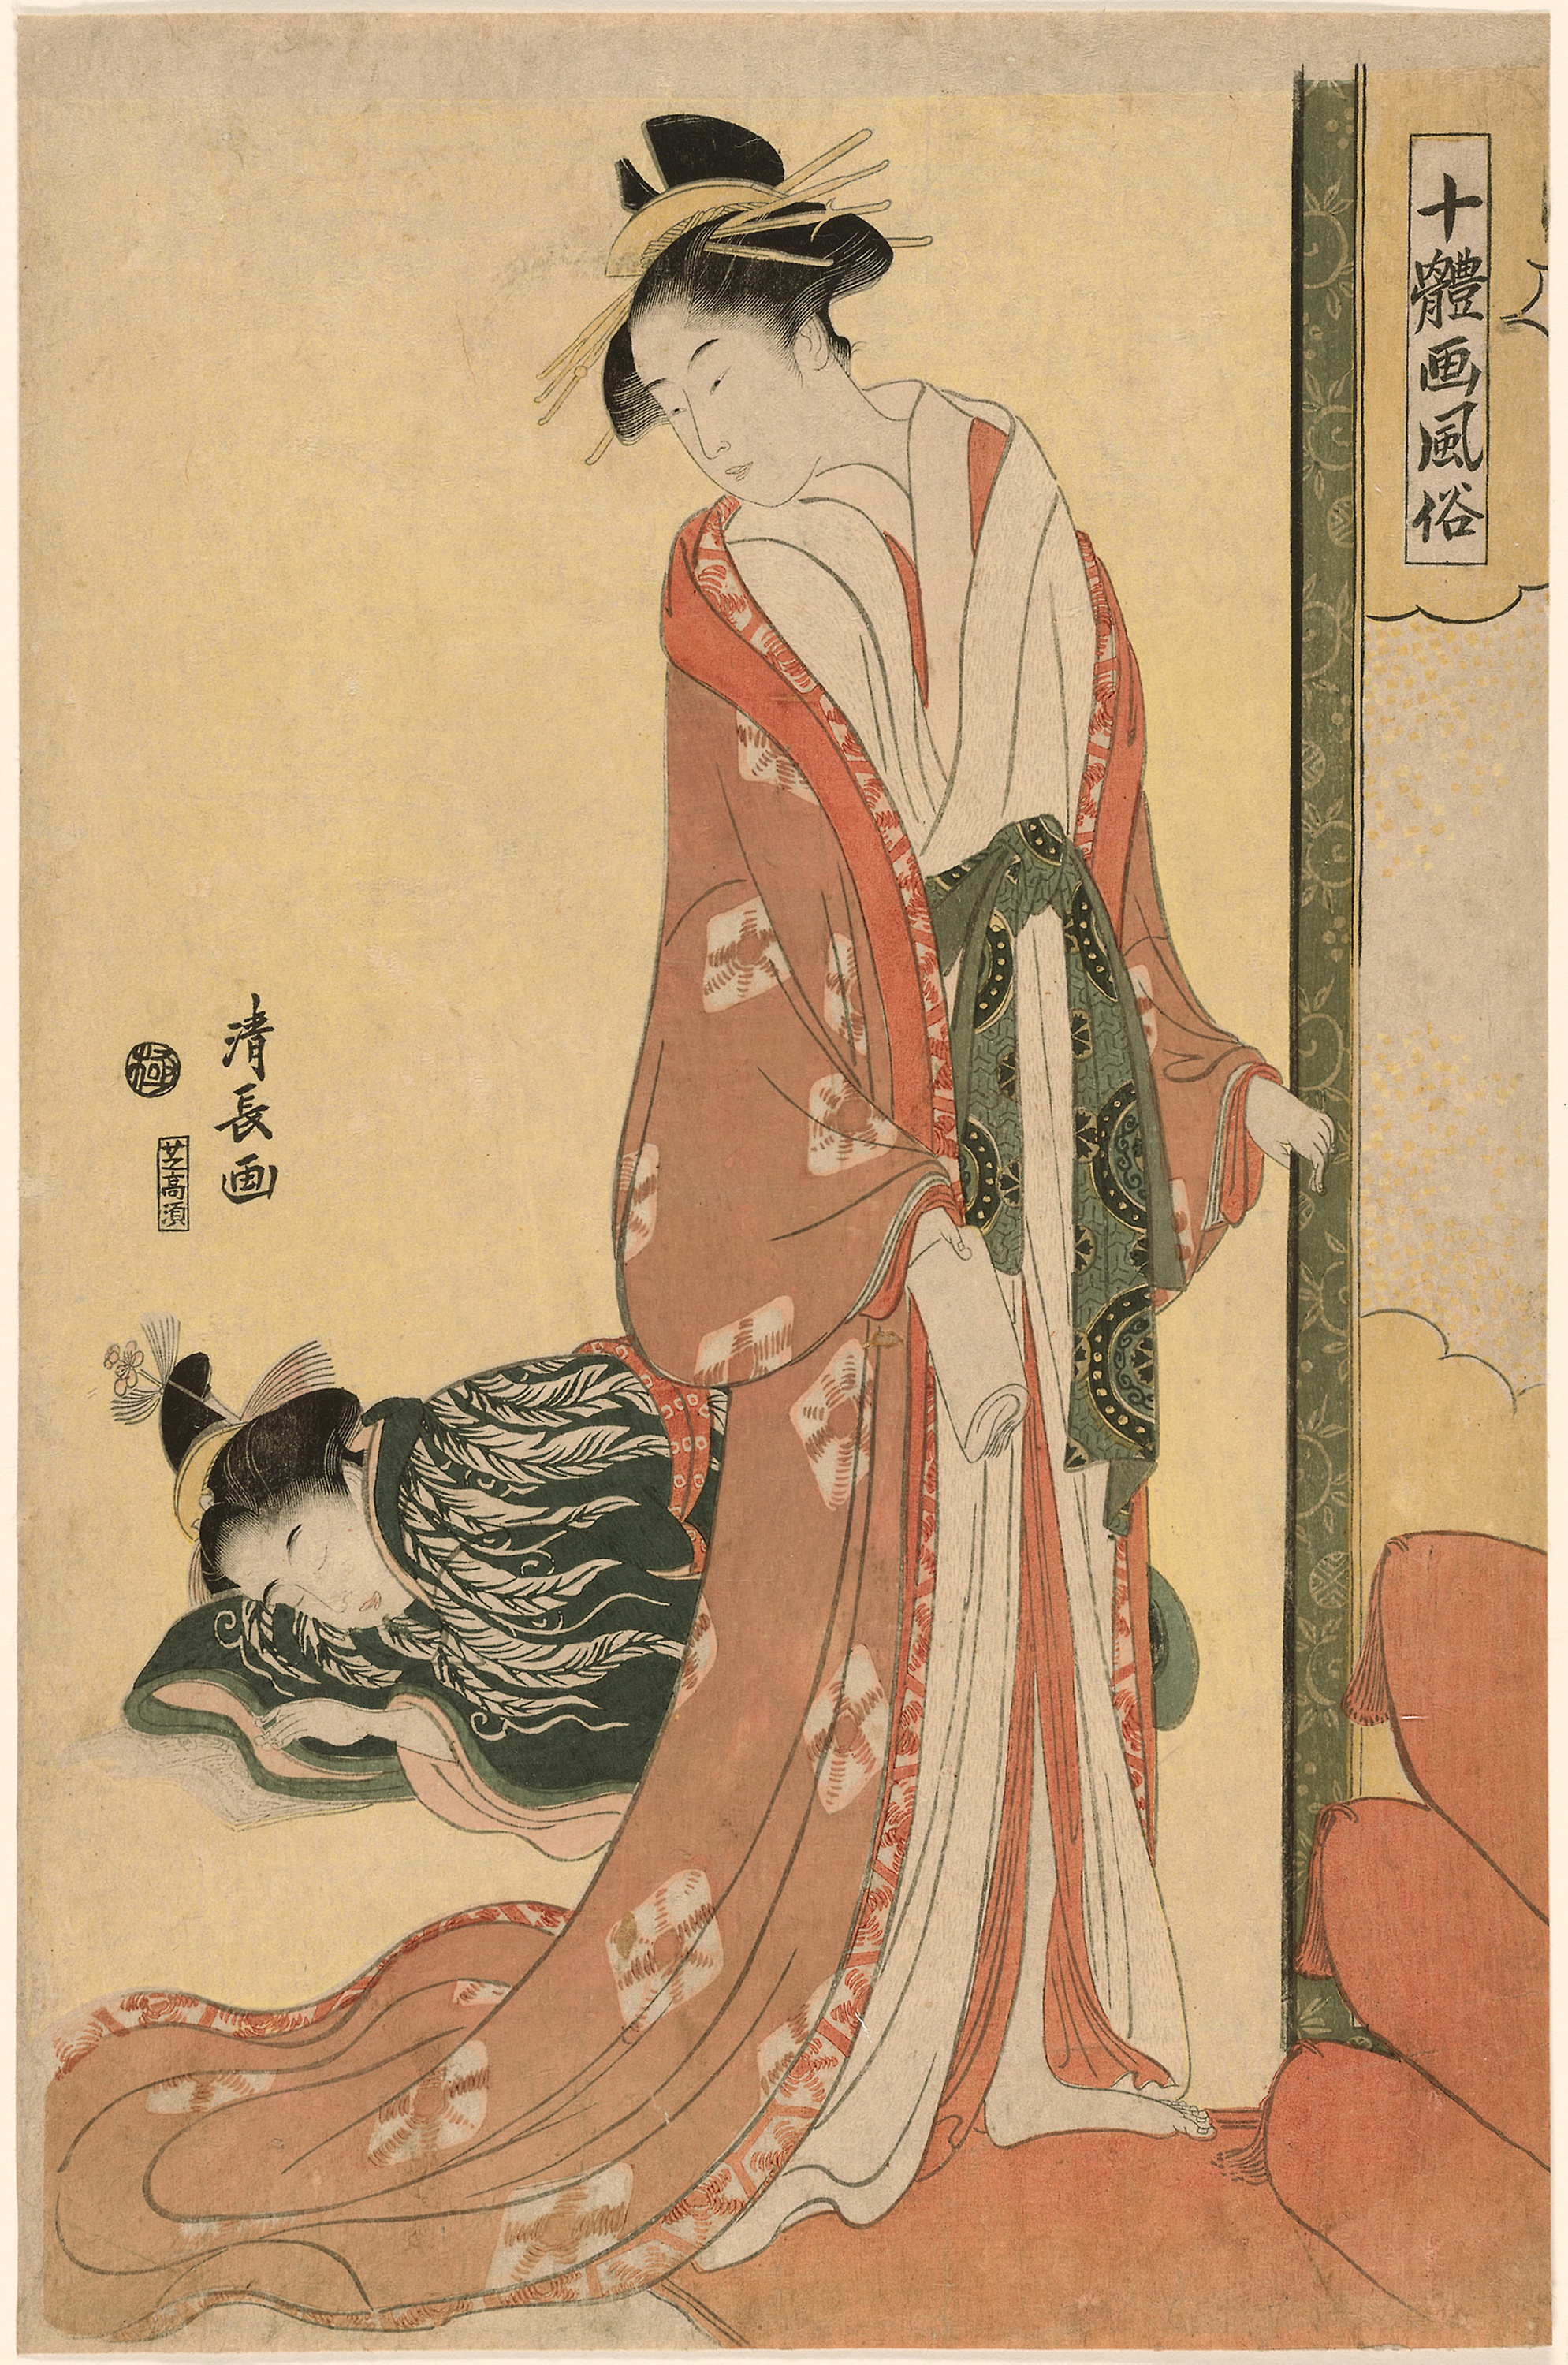
woman, art, costume design, illustration, vintage clothing, fashion illustration